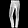
Label: Trouser